Richard Tylman of Faversham

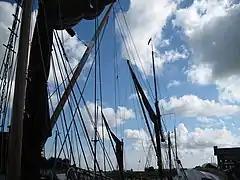
Faversham wharfs today

The prosperous trade with London allowed Tylman (Tillman) to make new acquisitions. In 1581 he bought three houses (messuages) with two gardens, two additional storerooms and one granary, as well as two wharfs in the harbour fitted with a capstan and appurtenances. According to records, Tylman paid one hundred twenty four pounds of silver for his purchases. The valuable surplus grain produced by local farmers used to be delivered to Faversham wharfs in carts, and unloaded at merchants' quays (like the ones bought by Tylman) for export by sea. Sending similar quantities by road was simply not possible.